Dunkirk (2017 film)

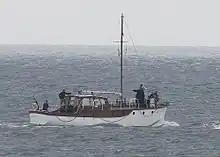
"Moonstone" during filming with Nolan, Rylance, Glynn-Carney and Keoghan on board

Principal photography commenced on 23 May 2016 in Dunkirk, planned so as to avoid Bastille Day and coincide with the dates of the real evacuation. Production continued for four weeks in Urk, Netherlands, one week in Swanage and Weymouth in Dorset, United Kingdom, and for two weeks at the Point Vicente Interpretive Center and Lighthouse in Rancho Palos Verdes, California, United States.